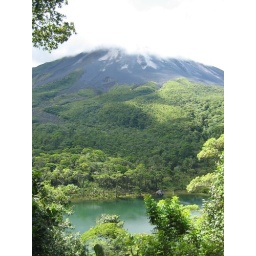
The view from the mid-point on our horse ride. The resort on the other side of the lake was destroyed in the 2001 eruption.